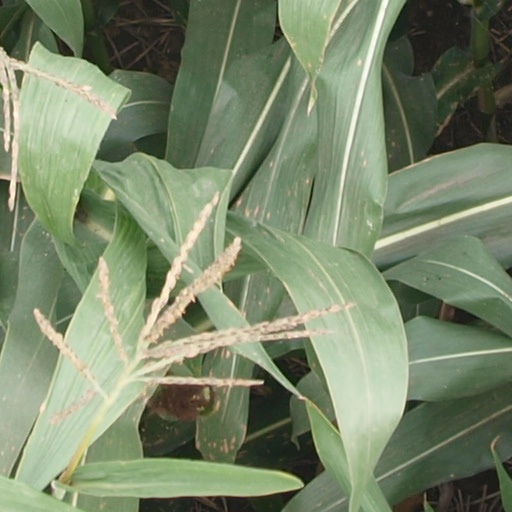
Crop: maize; corn